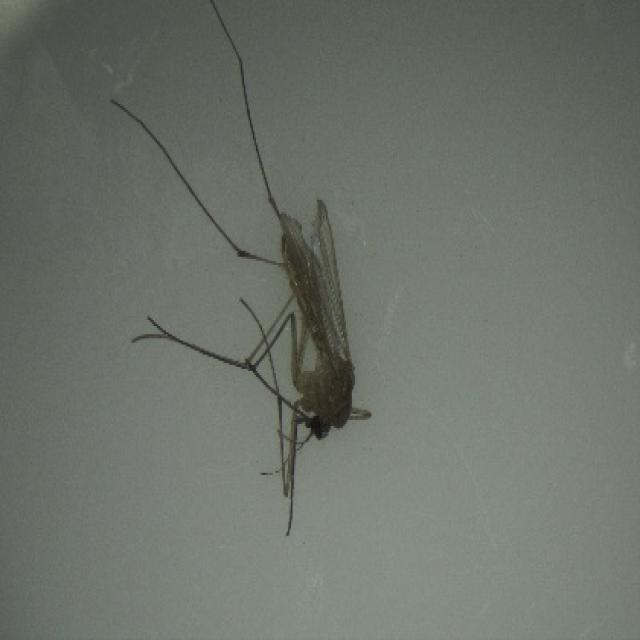
Species: culex_pipiens